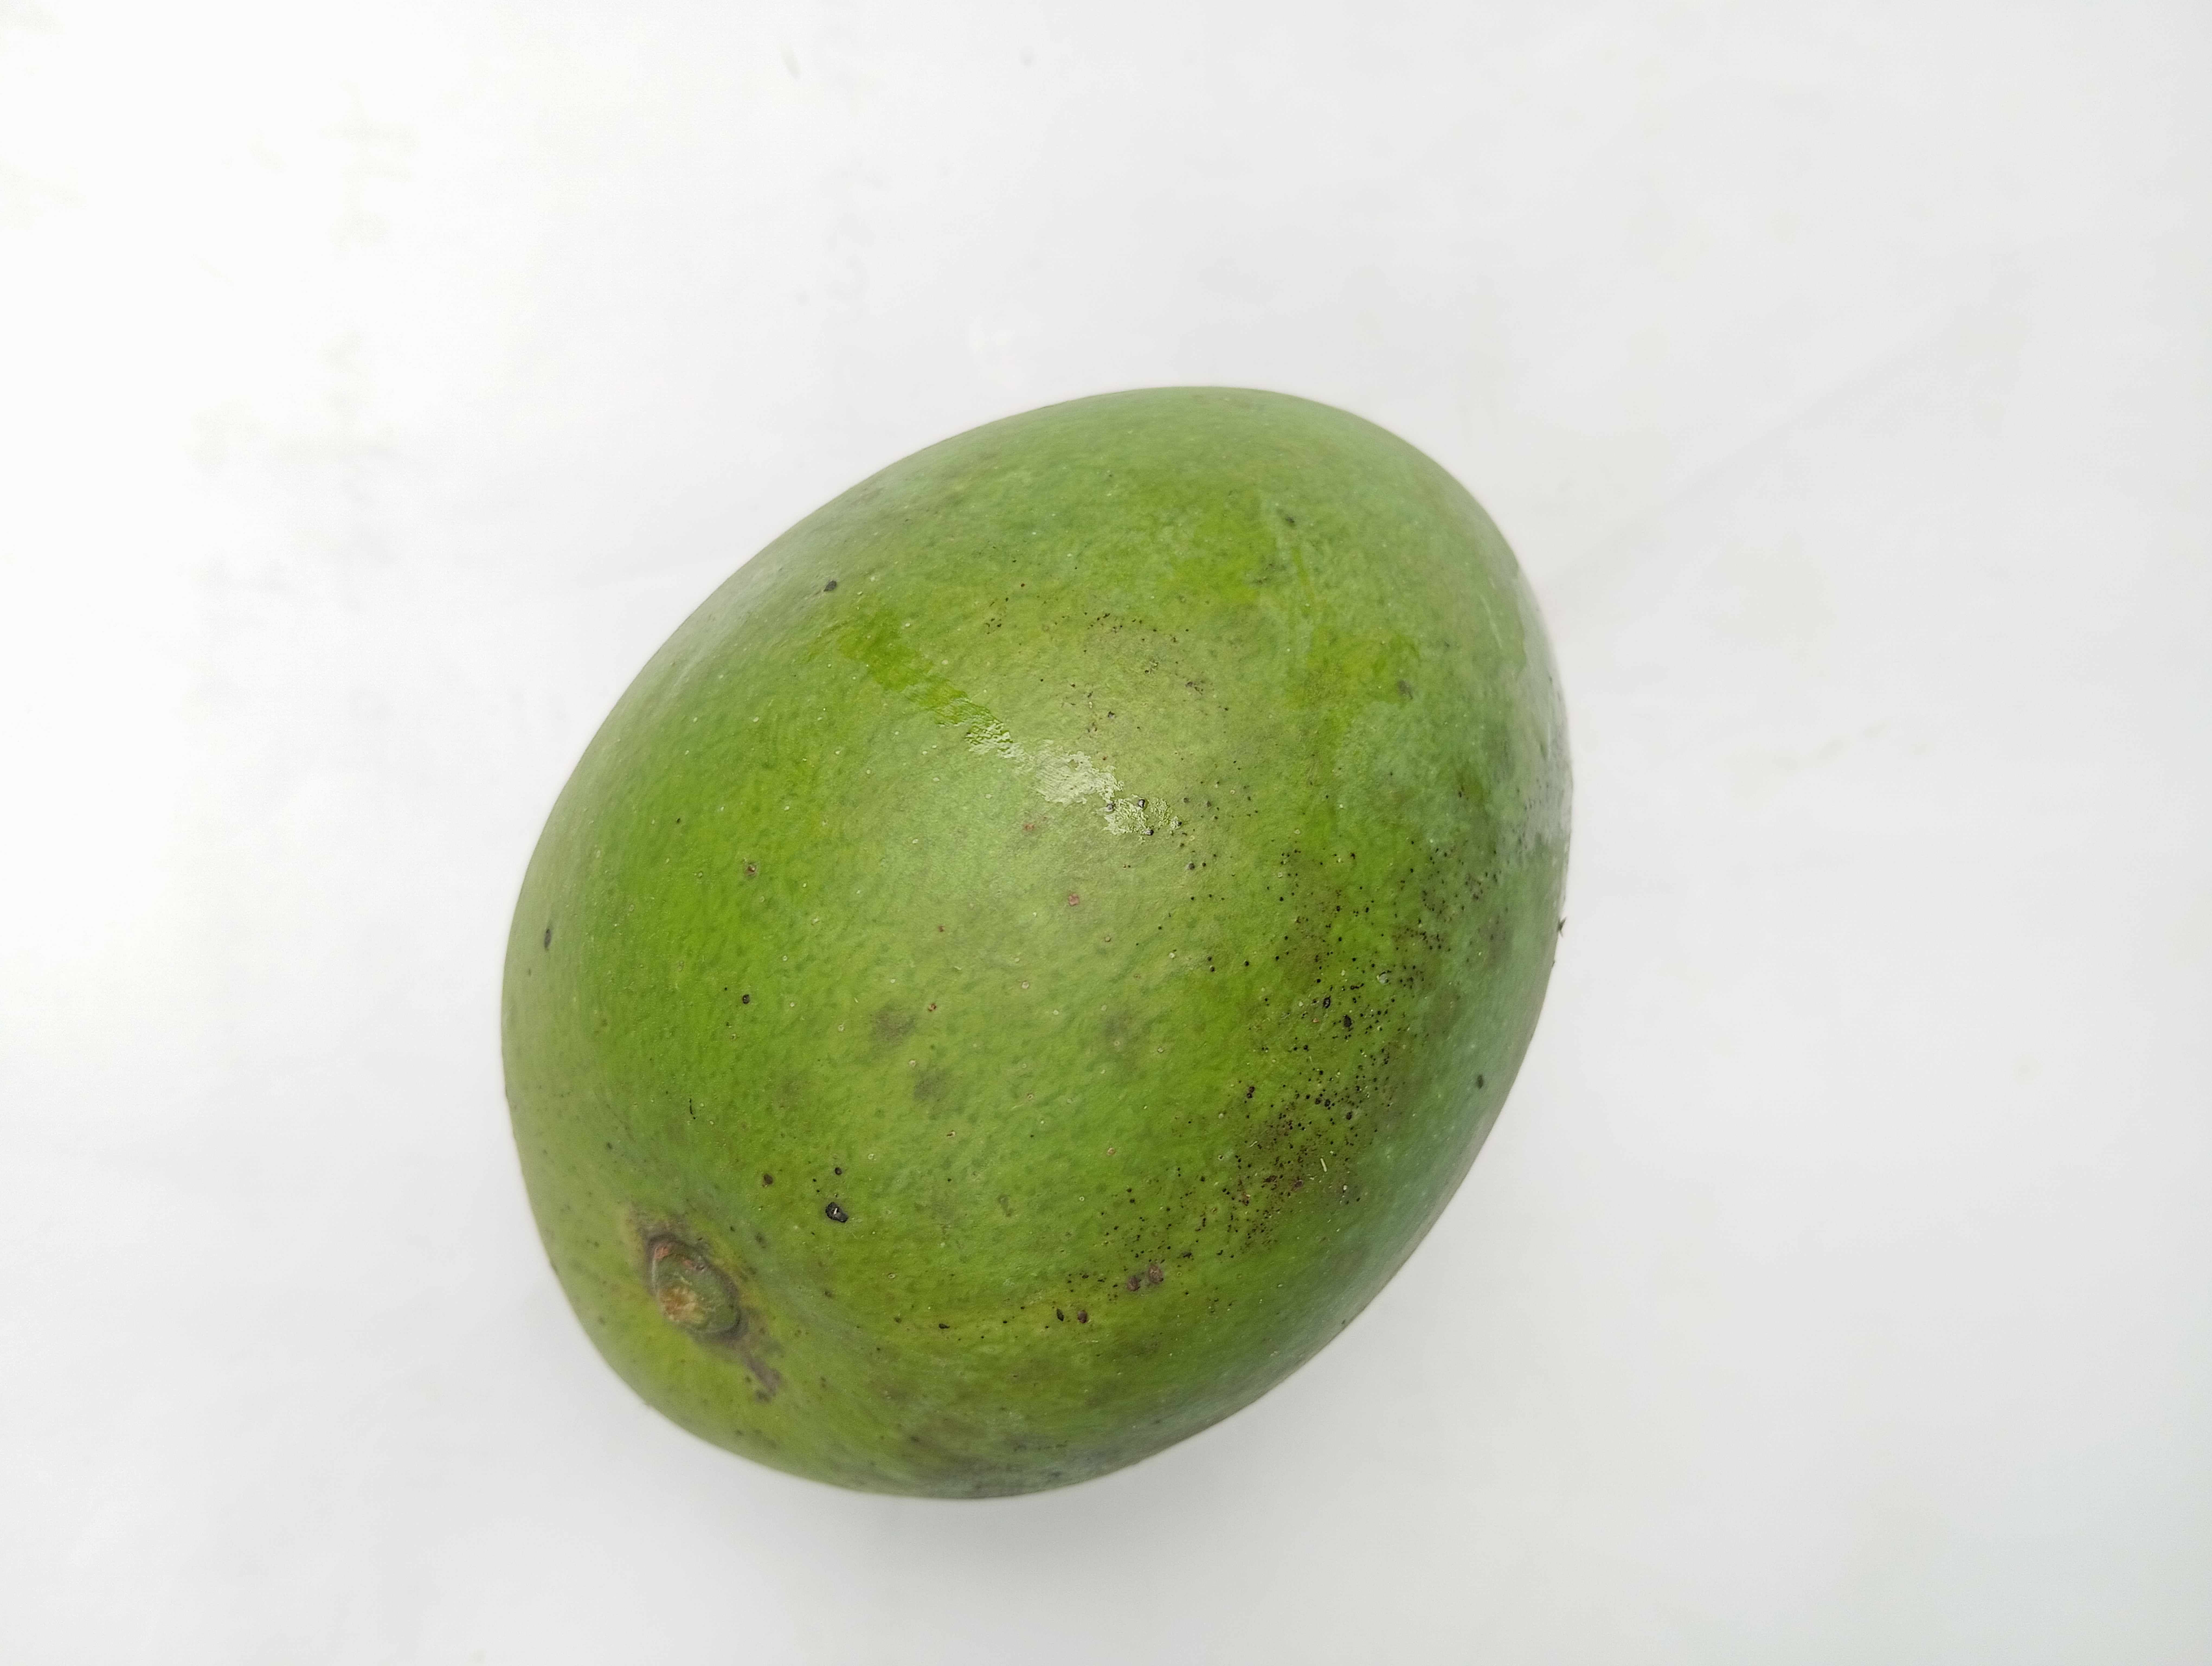
Mango variety: Harivanga